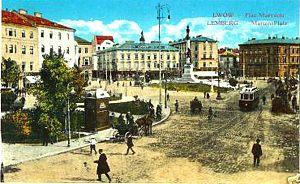
Lviv — en ukrainien : Львів, L'viv, en polonais : Lwów ; en russe : Львов, Lvov ; en allemand : Lemberg ; en italien : Leopoli ; en latin : Leopolis ; en hongrois : Illyvó — ; en français : Léopol, Lwów, Lvov puis plus récemment Lviv, est la plus grande ville de la partie occidentale de l'Ukraine, la capitale administrative de l'oblast de Lviv et le centre historique de la Galicie, province anciennement polonaise puis autrichienne après les partages de la Pologne, chef-lieu de la voïvodie de Lwów au sein de la Deuxième République polonaise jusqu'en 1939.